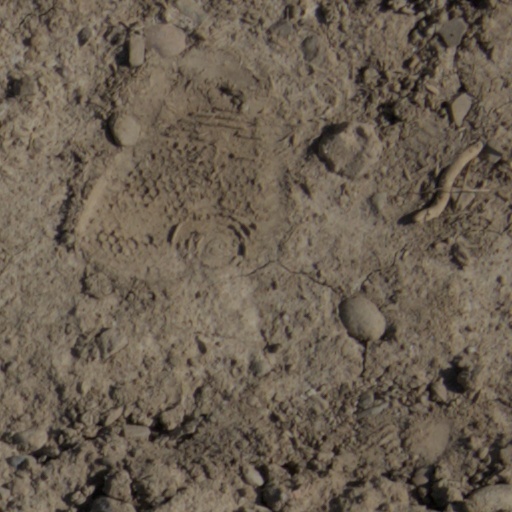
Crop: wheat